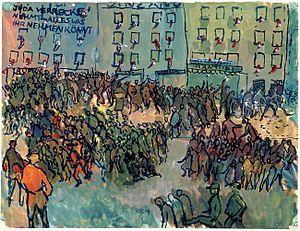
Charlotte Lotte Salomon, née à Berlin le 16 avril 1917 et morte à Auschwitz le 10 octobre 1943, est une artiste peintre allemande.